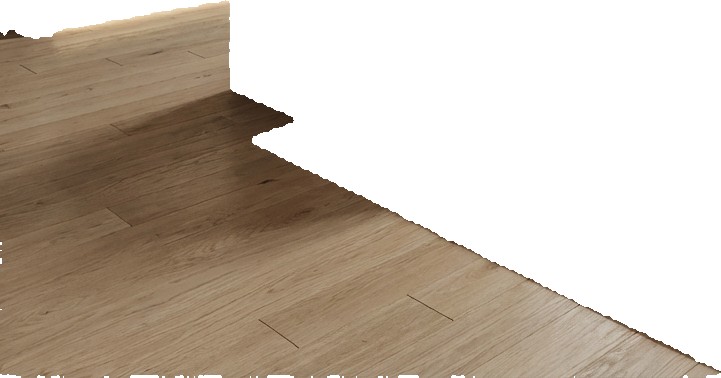
Surface category: floors